Garden of the Missing in Action

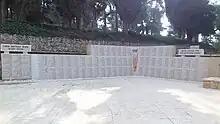

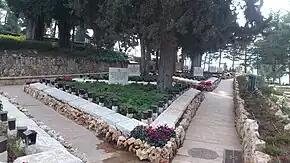
Empty Grave markers in the Garden of the Missing in Action

The Garden of the Missing in Action is a commemorative garden on Mount Herzl in Jerusalem dedicated to Israeli MIAs.